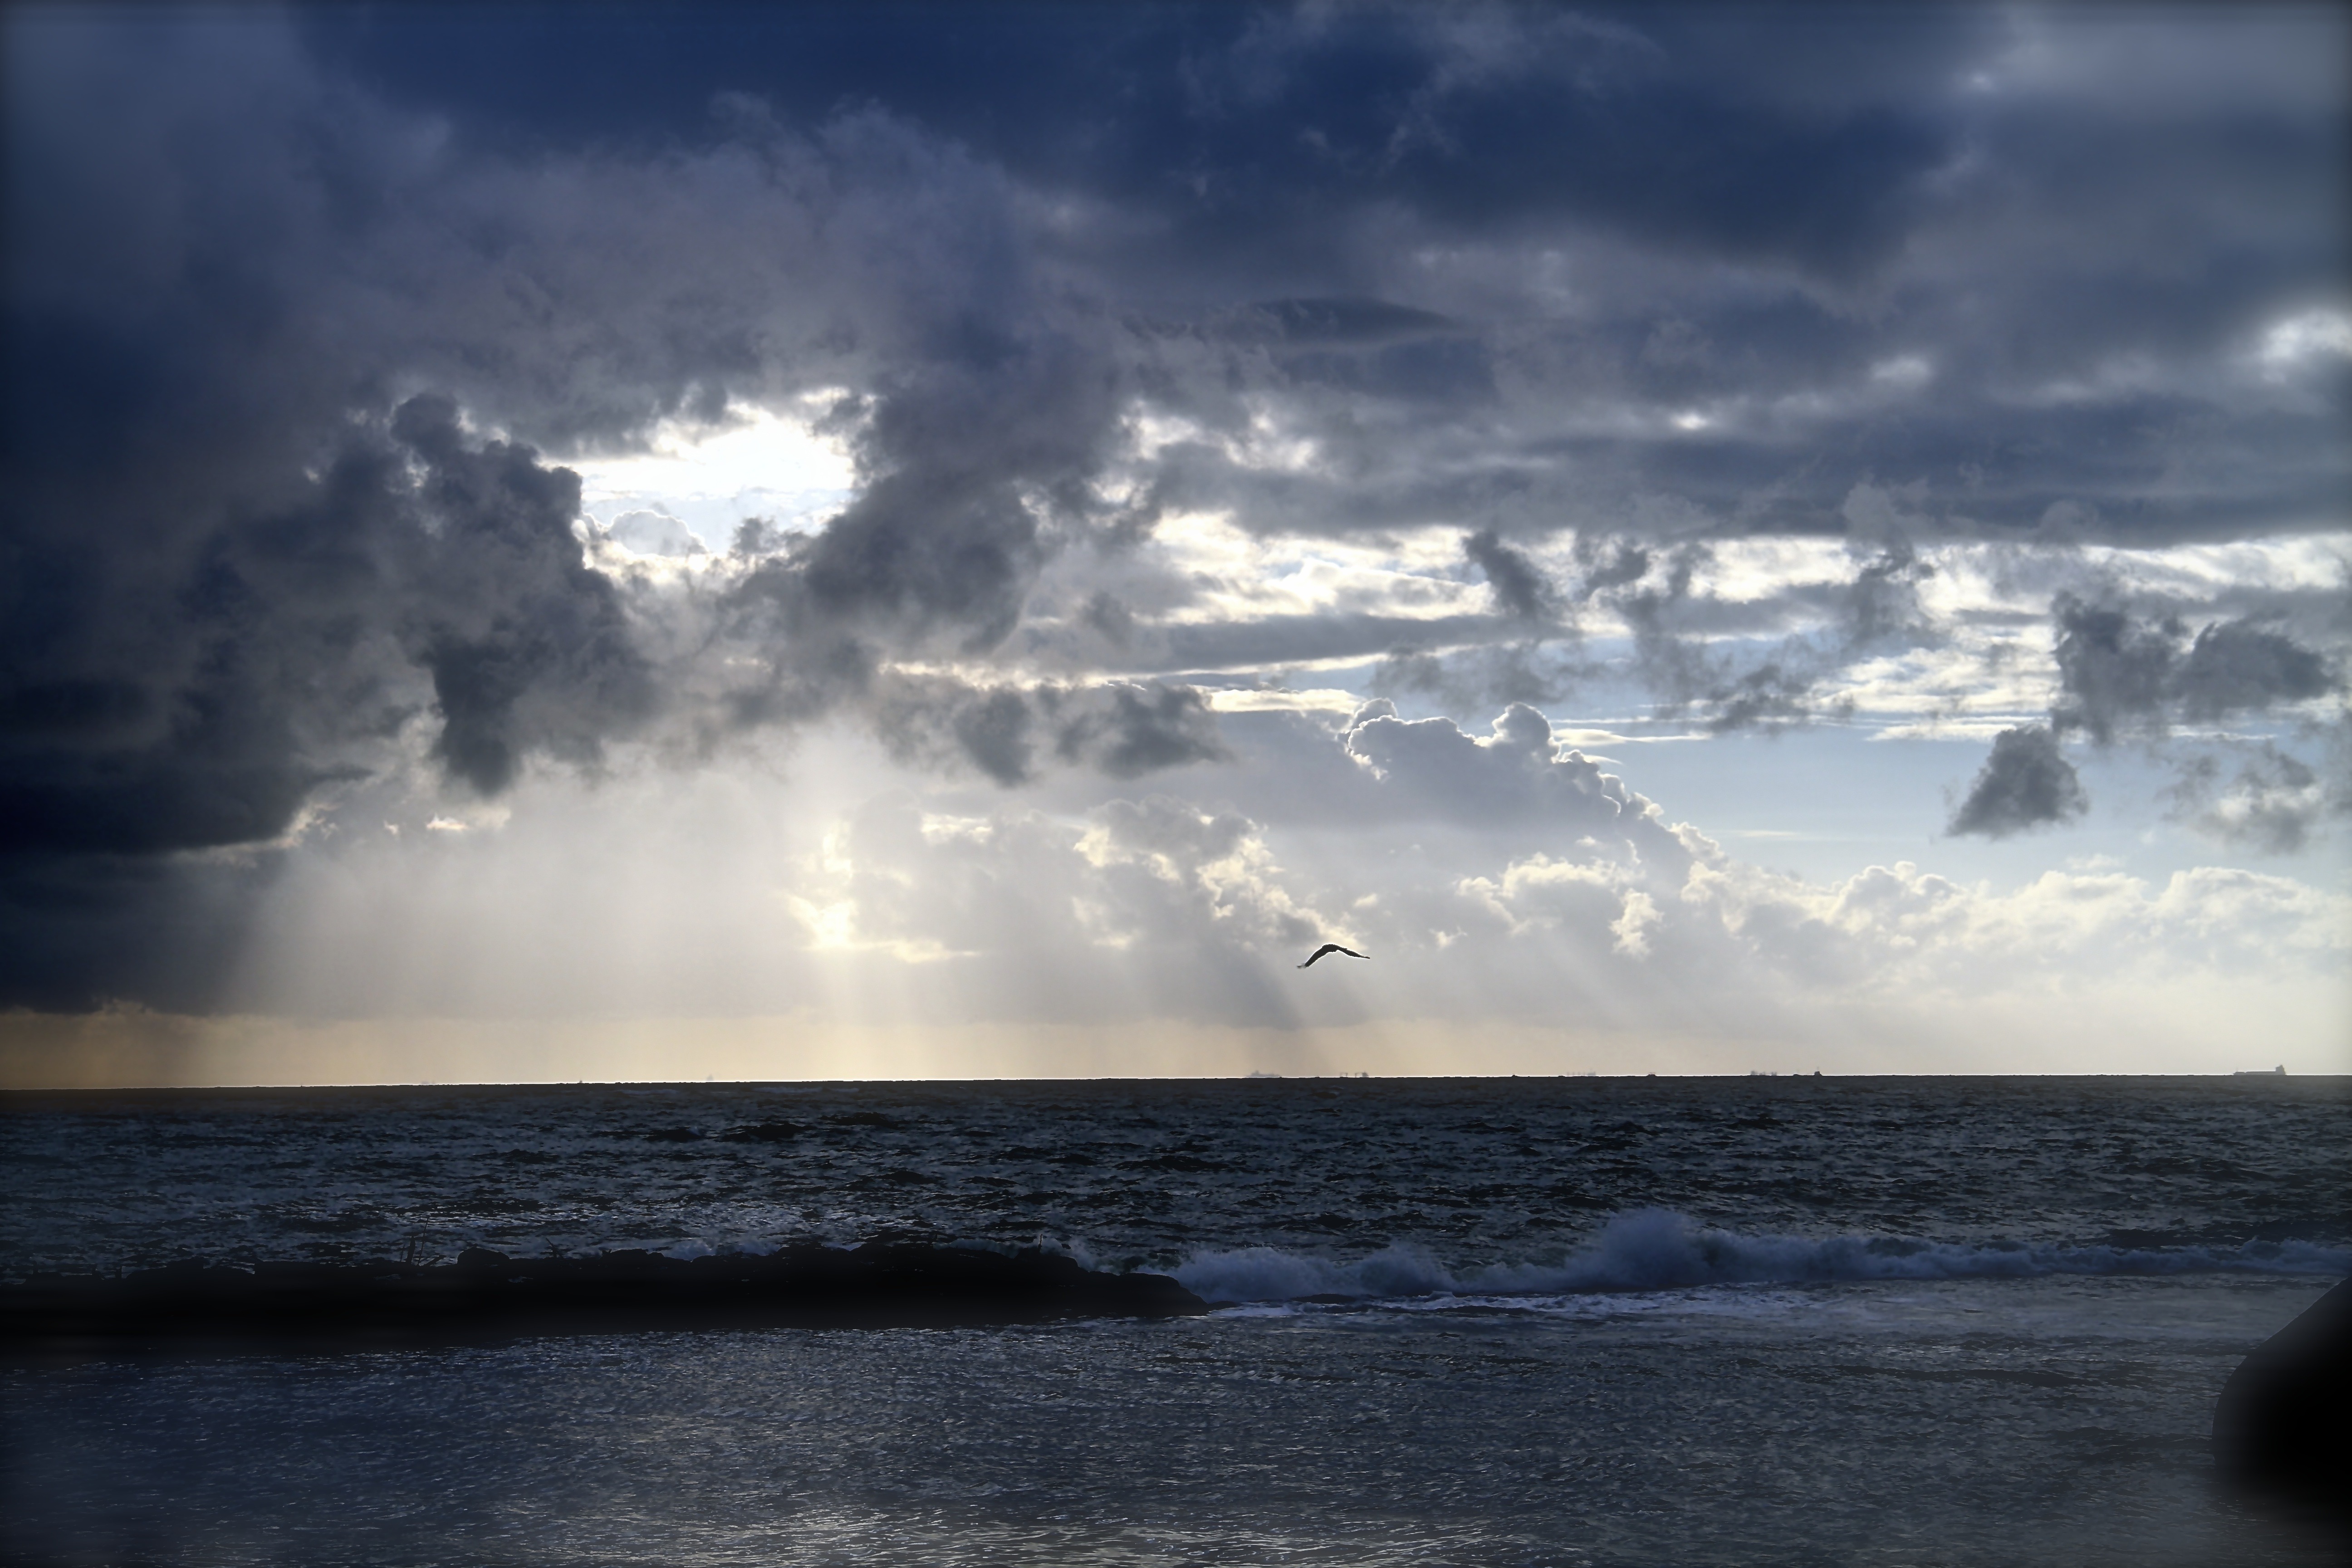
beach, sea, coast, ocean, horizon, cloud, sky, sun, sunrise, sunset, warm, sunlight, cloudy, morning, shore, wave, wind, dawn, atmosphere, dusk, evening, reflection, weather, storm, body of water, clouds, sunrays, meteorological phenomenon, atmospheric phenomenon, wind wave